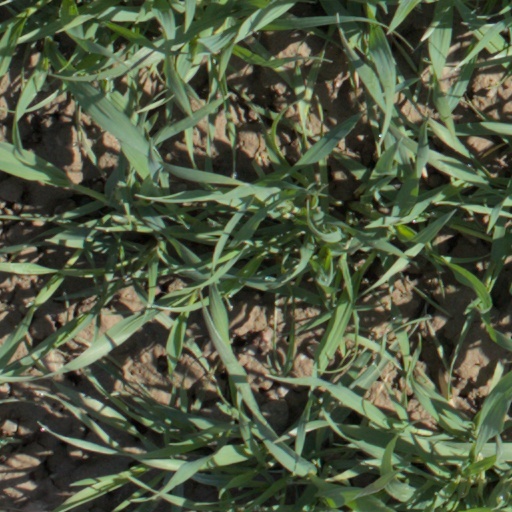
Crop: wheat